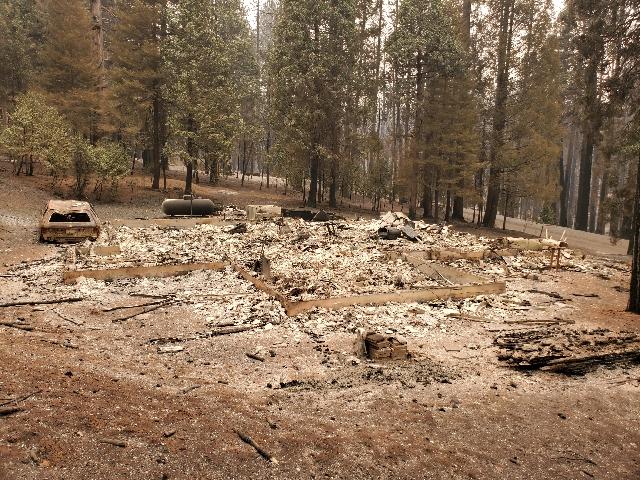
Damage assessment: destroyed